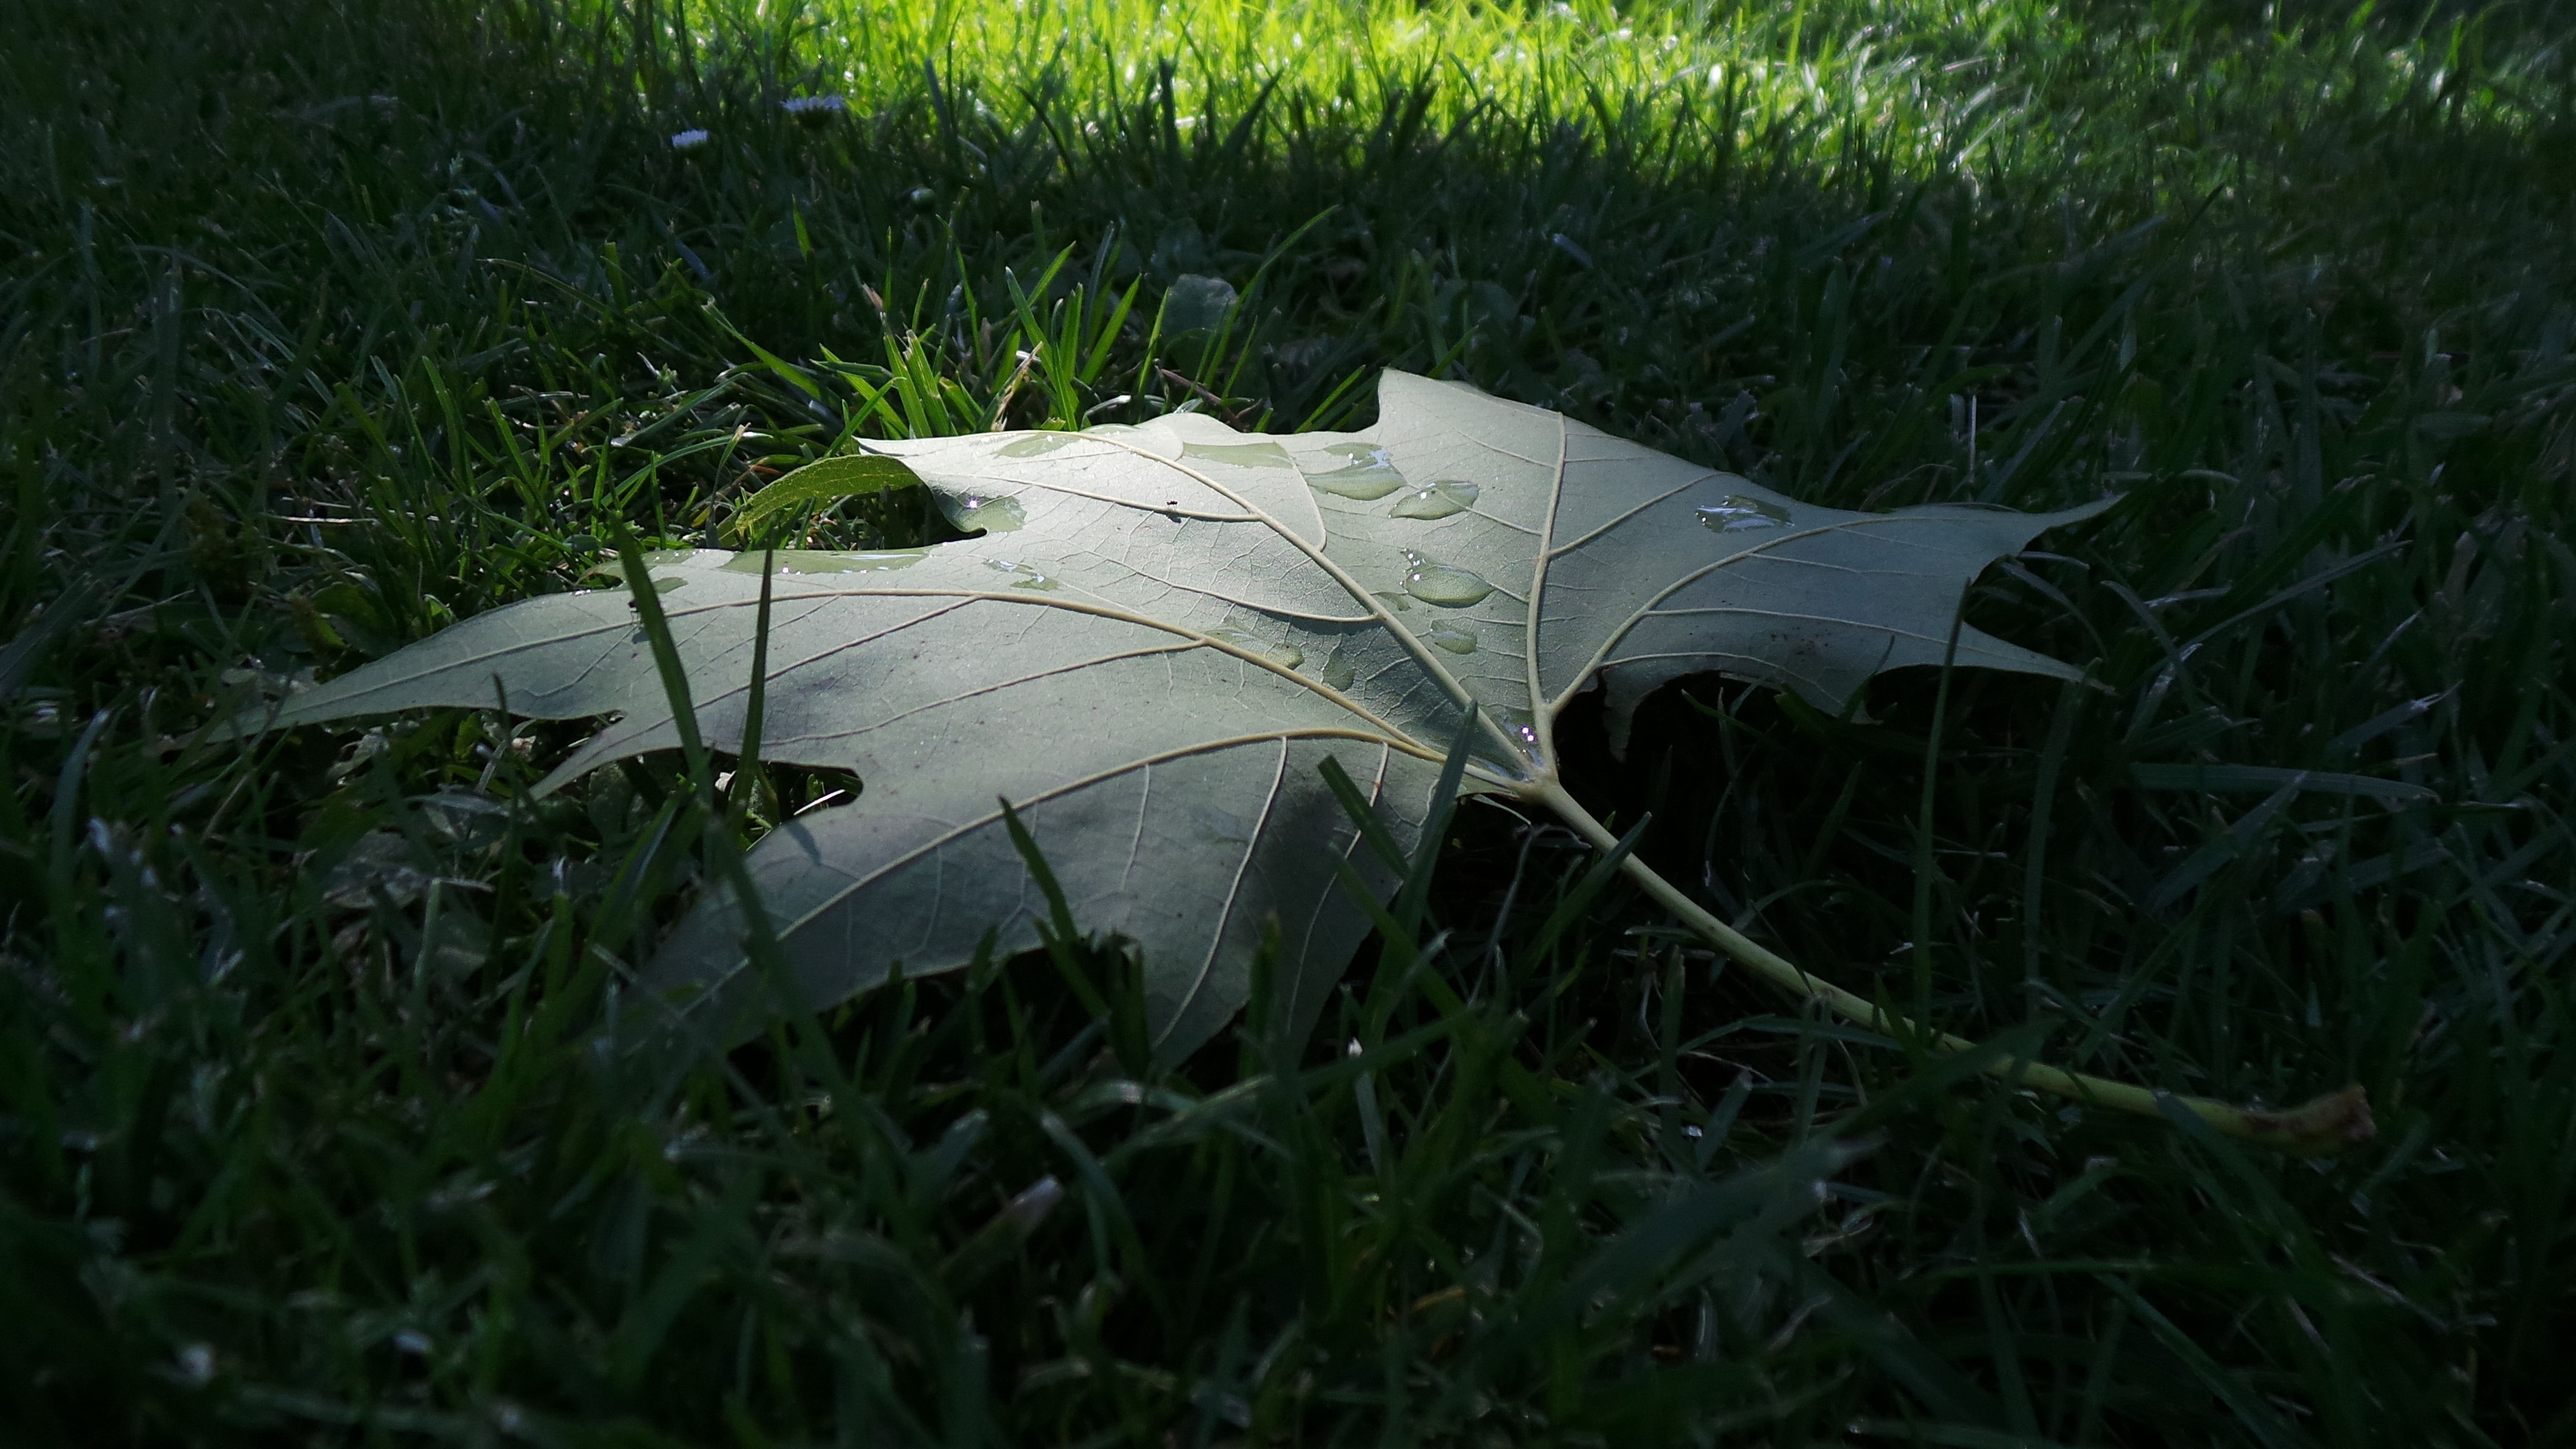
tree, nature, grass, wing, plant, lawn, meadow, sunlight, leaf, flower, green, umbrella, autumn, botany, agriculture, flora, leaves, grass family